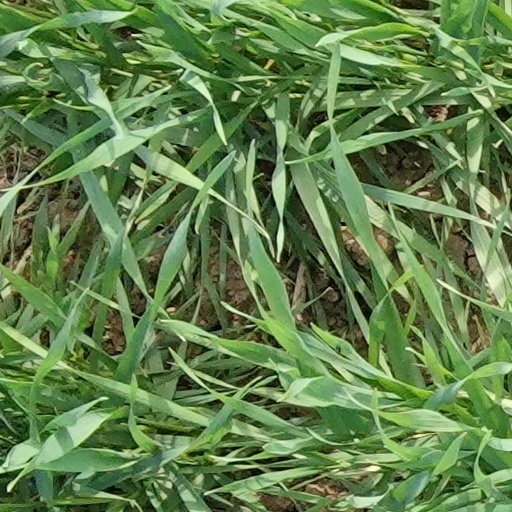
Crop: wheat